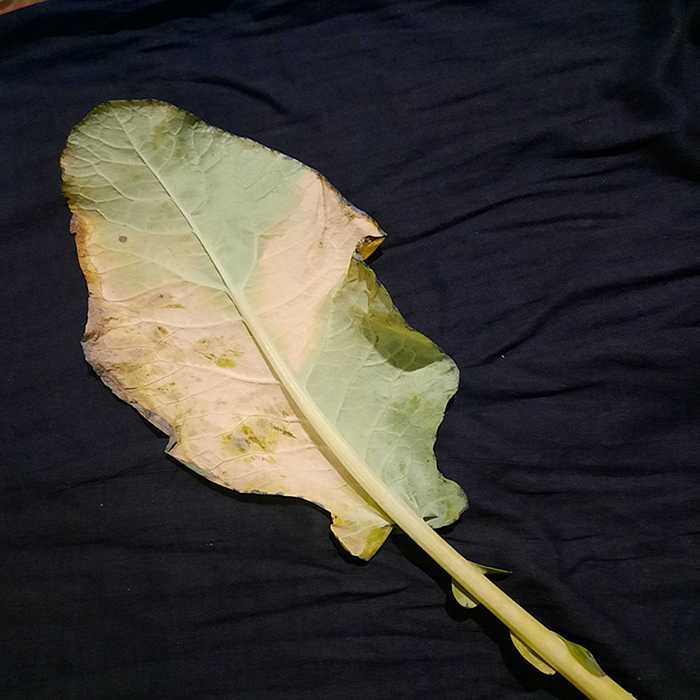
Plant: Cauliflower
Label: Black Rot